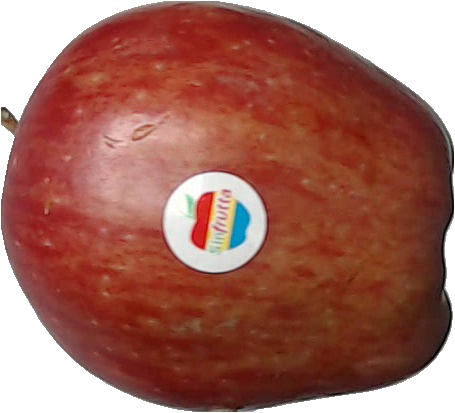
Label: apple_red_1